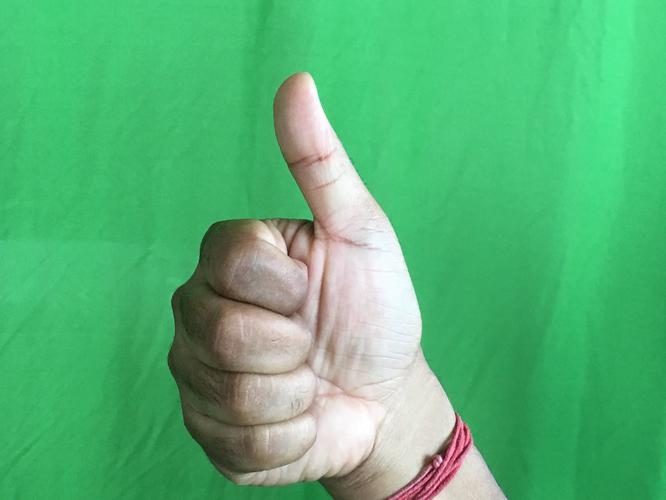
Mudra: Sikharam
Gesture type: single_hand